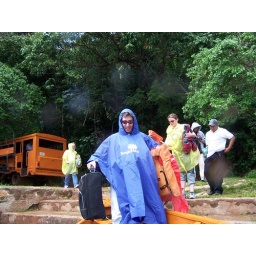
The ride from the airport on the non-existing roads in the rain forest to the boat to take us to camp in the rain forest.